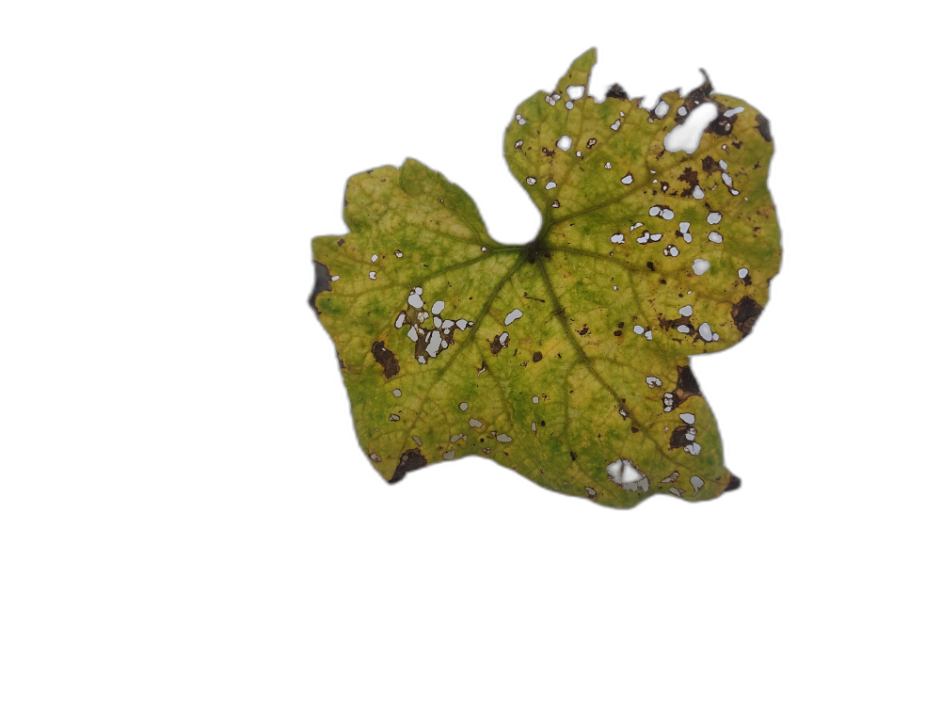
Crop: Zucchini
Label: Anthracnose